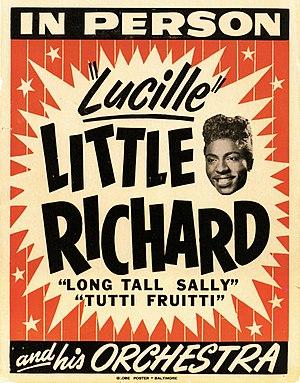
Little Richard, nom de scène de Richard Wayne Penniman, est un pianiste, auteur-compositeur-interprète et acteur américain né le 5 décembre 1932 à Macon et mort le 9 mai 2020 à Tullahoma. Il est l'un de pionniers du rock 'n' roll à la fin des années 1950.